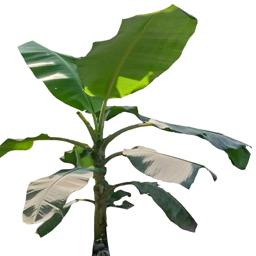
Label: MALBHOG LEAF